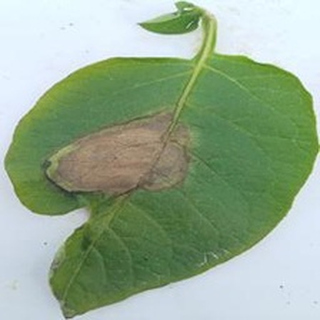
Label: potato_late_blight